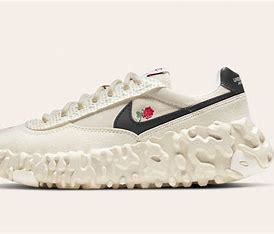
Brand: Nike
Model: Undercover